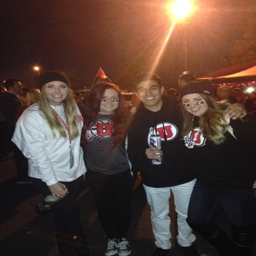
cold night game against us state .